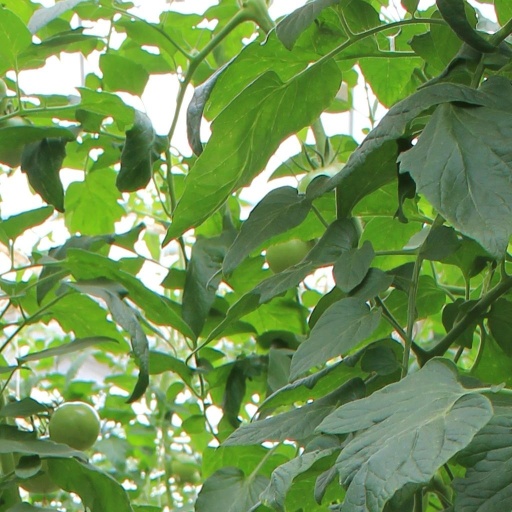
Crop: tomato